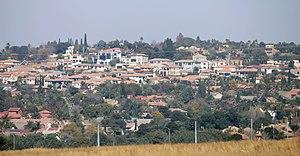
Witbank également appelée eMalahleni depuis 2006 est une ville d'Afrique du Sud située dans la province du Mpumalanga dans l'est du Transvaal à 1 h de route de Pretoria.